Karim M. Khan

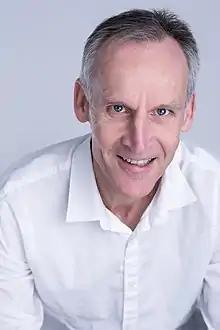

Karim M. Khan is a former sport and exercise medicine physician who served as editor in chief of the "British Journal of Sports Medicine" from 2008-2020. He was awarded the Officer of the Order of Australia in 2019 for "distinguished service to sport and exercise medicine and to the promotion of physical activity for community health" and an Honorary Fellowship of the Faculty of Sport and Exercise Medicine (UK) in 2014.